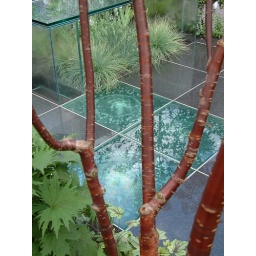
Our textured glass water features are nicely framed by the shiny bark of the Prunus serrula (tibetan cherry)